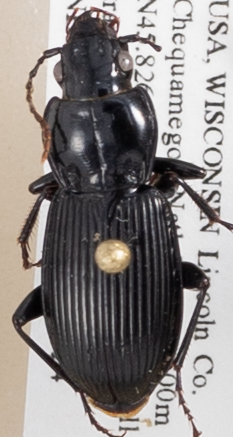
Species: Pterostichus novus
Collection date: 2018-07-24
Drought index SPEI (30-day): -0.71
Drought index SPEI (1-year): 0.17
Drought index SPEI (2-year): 2.09